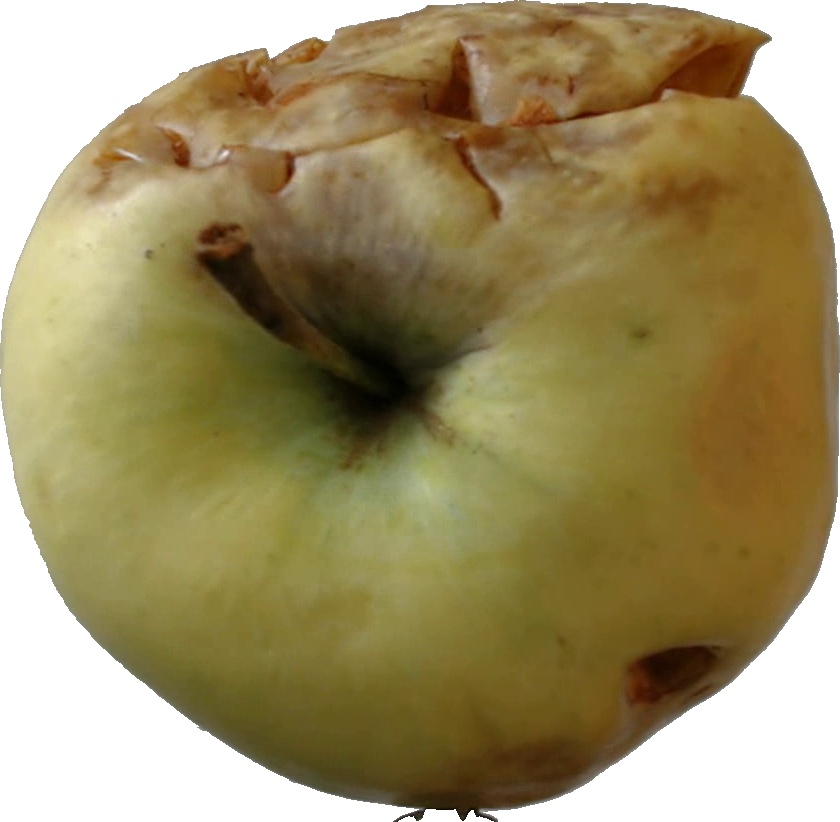
Label: apple_hit_1